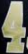
Number: 4